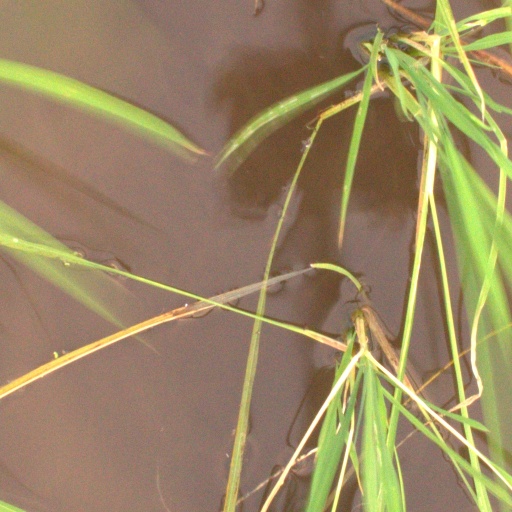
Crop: rice